Ingleburn Army Camp

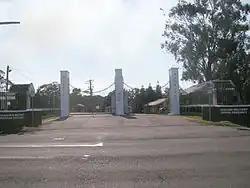
Bardia Barracks, part of the old Ingleburn Army Camp

Ingleburn Army Camp was a purpose-built camp constructed in 1940 for the Australian Army at Ingleburn, New South Wales, Australia.